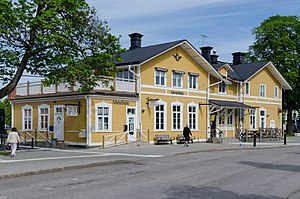
Tierps kommun
Tierp kommune ligger i landskapet Uppland i det svenske län Uppsala län. Kommunens administrationcenter ligger i byen Tierp.